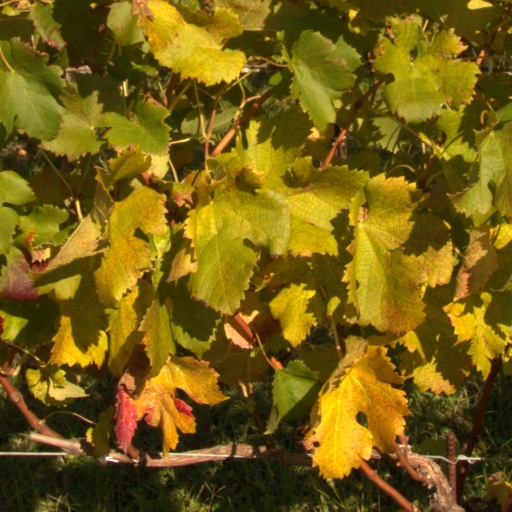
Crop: grape